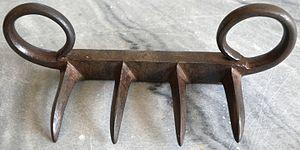
Le Bagh-nakh, soit « griffe de tigre », est une arme de corps à corps indienne utilisée par les Rajputs, les Moghols et les Marathes. Elle est constituée de griffes d'acier fixées à la main, parfois au moyen d'un gant.